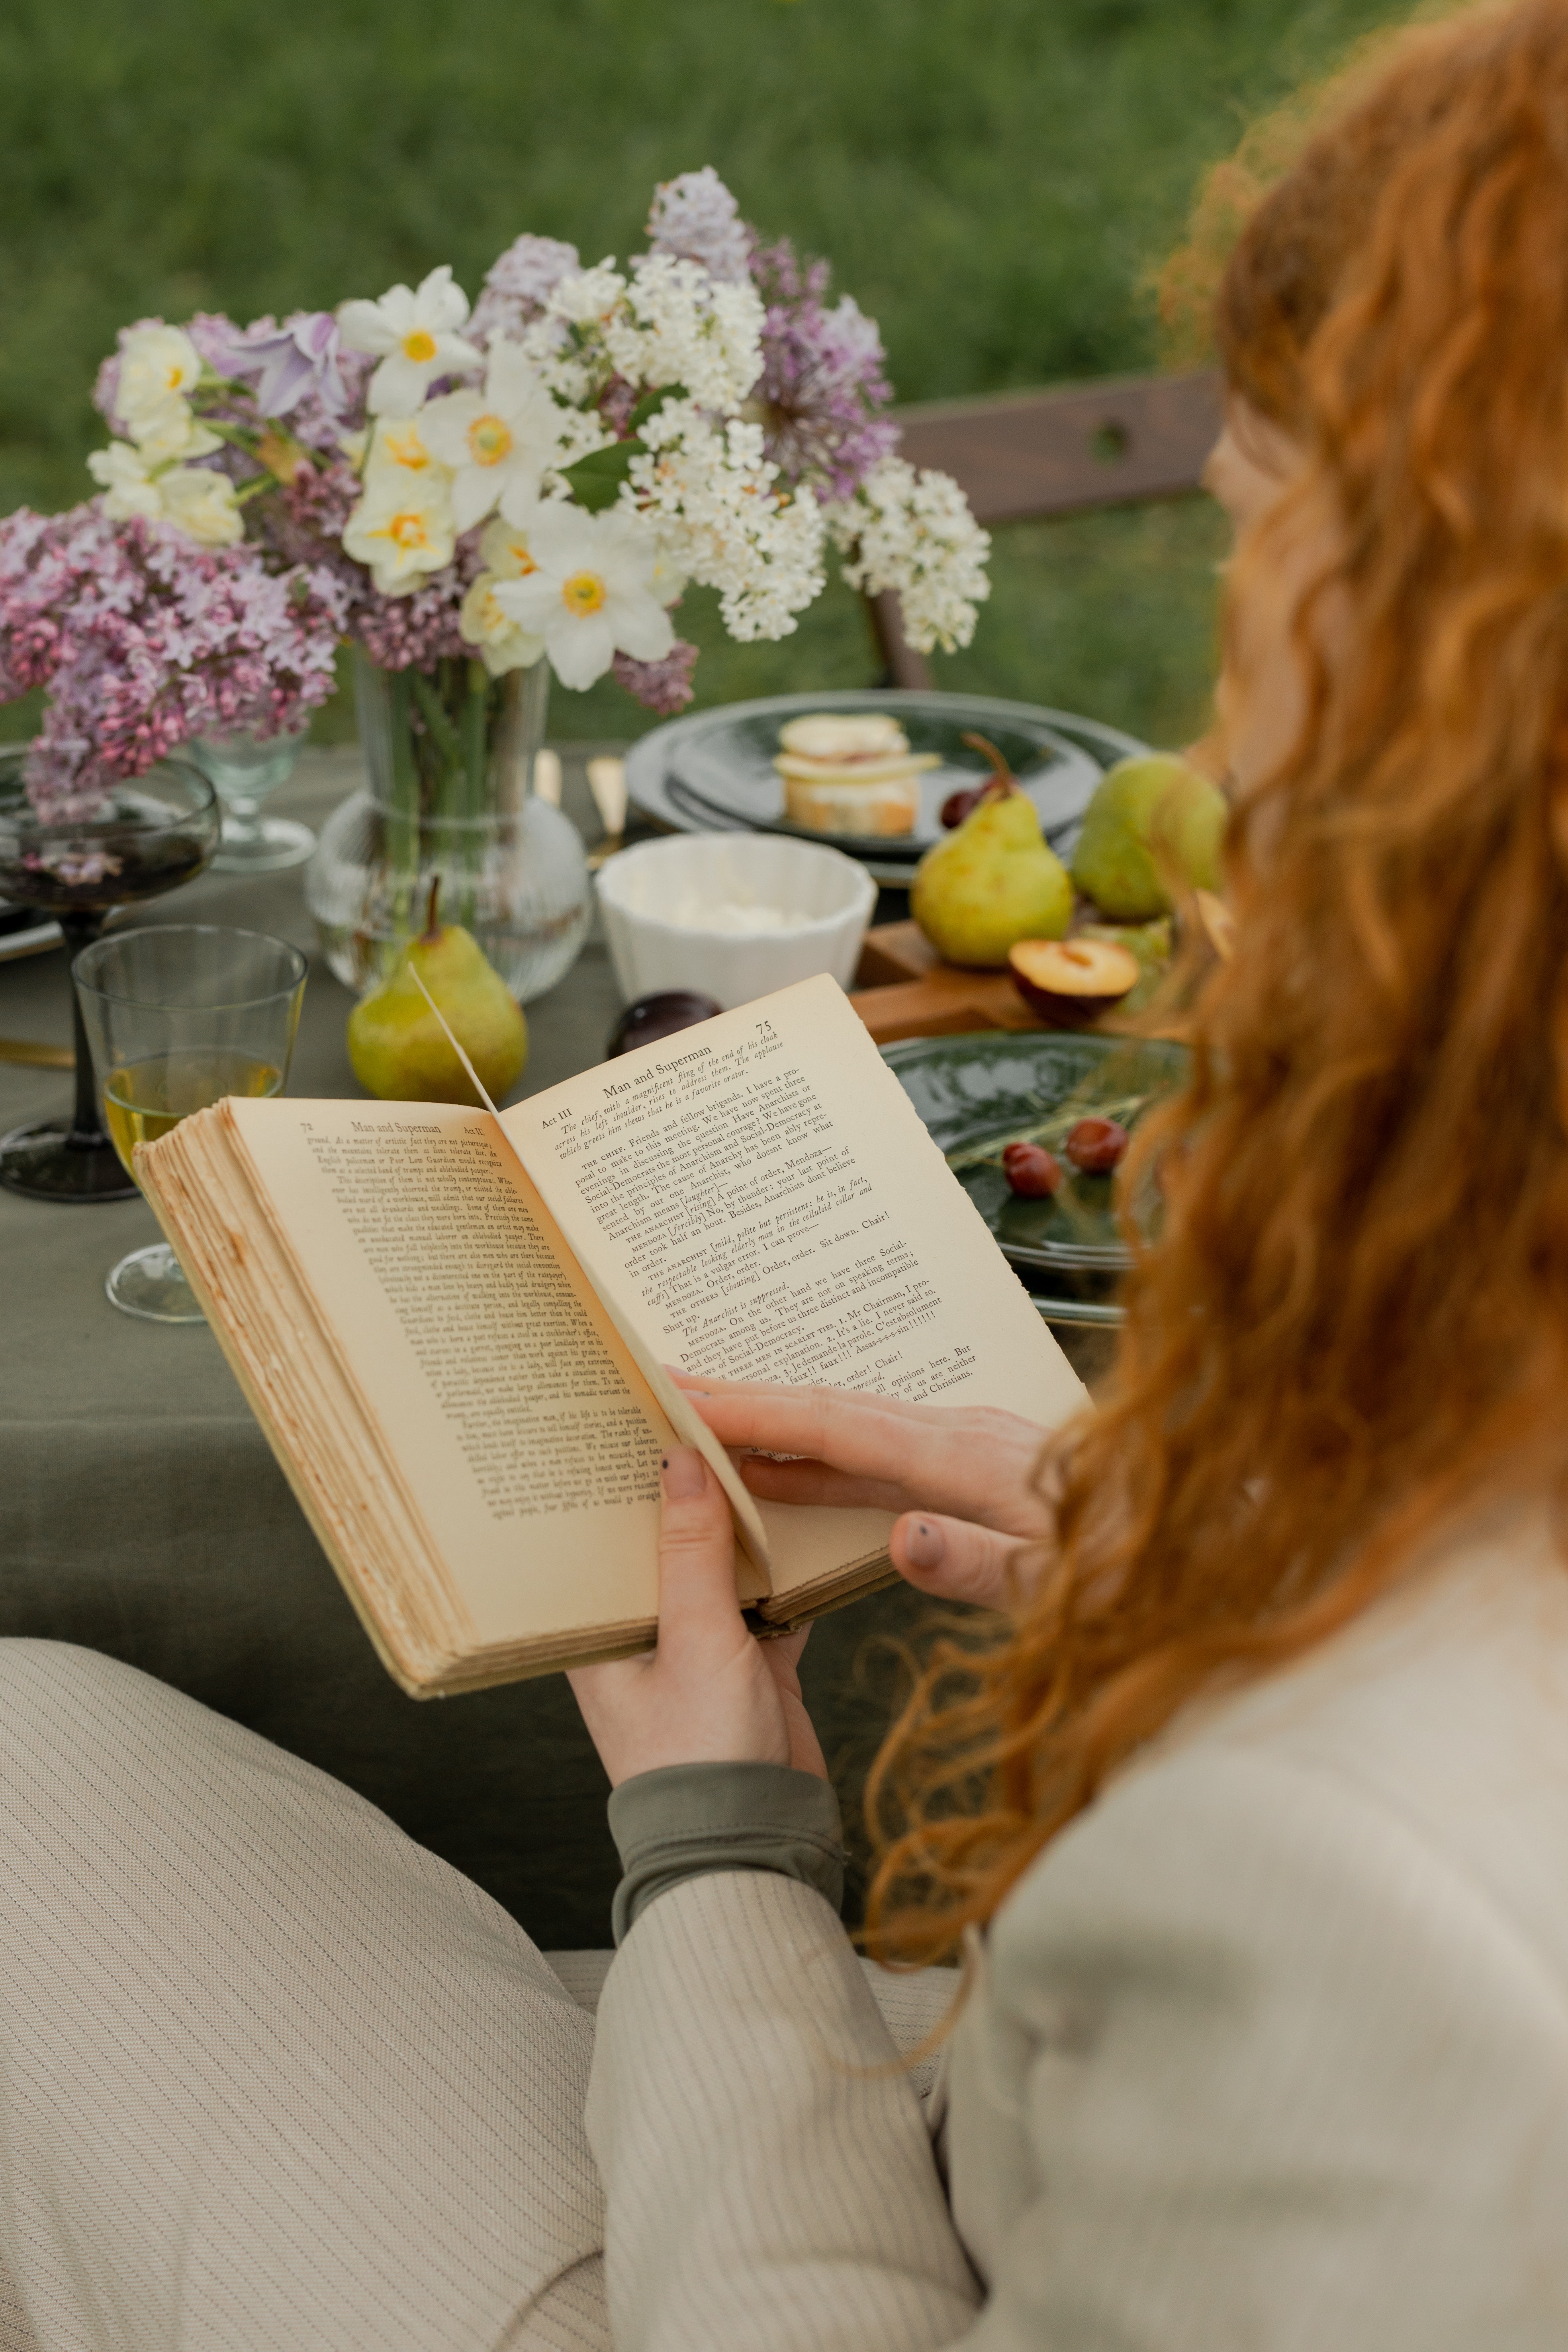
natural, flower, plant, botany, book, grass, happy, petal, flower arranging, publication, event, leisure, sitting, annual plant, floristry, reading, floral design, flowering plant, cut flowers, bouquet, marriage, wedding, child, shrub, garden, artificial flower, recital, font, ceremony, blossom, cornales, wildflower